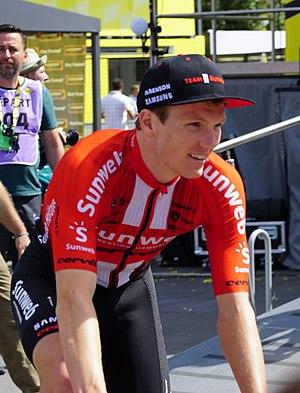
signature avant le départ de l'étape 4.